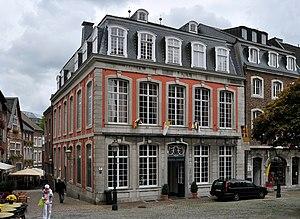
Le Musée couvent d'Aix la Chapelle, en Rhénanie du Nord-Westphalie (Allemagne). This photograph was taken with a Nikon D3000